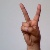
The image shows a hand gesture representing the letter 'V' in Indian Sign Language.